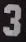
Number: 3